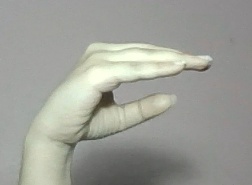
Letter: jeem